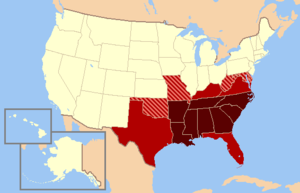
Sydstaterne
Den moderne definition af det område, der udgør Sydstaterne. Mørkere nuancer betyder områder, der oftere inkluderes.
Sydstaterne eller i USA bare Syden er en region, som dækker adskillige amerikanske stater i det sydøstlige og syd-centrale USA. Ligesom andre amerikanske regioner er der mange forskellige definitioner af Sydstaterne, men Folketællingsbureauet inkluderer 16 stater og desuden hovedstadsdistriktet Washington i deres definition.